Burbank, California

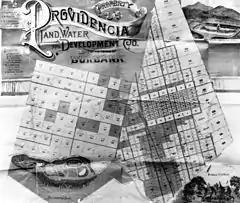
Burbank as envisioned by Providencia Land, Water & Development Co.

The group of speculators who bought the acreage formed the Providencia Land, Water, and Development Company and began developing the land, calling the new town Burbank after its founder, and began offering farm lots on May 1, 1887. The townsite had Burbank Boulevard/Walnut Avenue as the northern boundary, Grandview Avenue as the southern boundary, the edge of the Verdugo Mountains as the eastern boundary, and Clybourn Avenue as the western border. The establishment of a water system in 1887 allowed farmers to irrigate their orchards and provided a stronger base for agricultural development. The original plot of the new townsite of Burbank extended from what is now Burbank Boulevard on the north, to Grandview Avenue in Glendale, California on the south, and from the top of the Verdugo Hills on the east to what is now known as Clybourn Avenue on the west.